Arsenic and Old Lace (film)

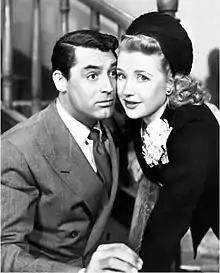
Publicity photo of Grant and Lane

To protect his aunts in case the bodies are discovered, Mortimer frantically leaves to file paperwork to have Teddy legally committed to the Happy Dale mental asylum. In Mortimer's absence, his older brother, Jonathan, arrives with his alcoholic accomplice, plastic surgeon Dr. Herman Einstein. Altered by Einstein while drunk, Jonathan's face resembles Boris Karloff's Frankenstein appearance. Jonathan is a serial killer with a body count of twelve, fleeing from the police, and intending to dispose of his latest murder victim, Mr. Spenalzo.